Battle of Amiens (1870)

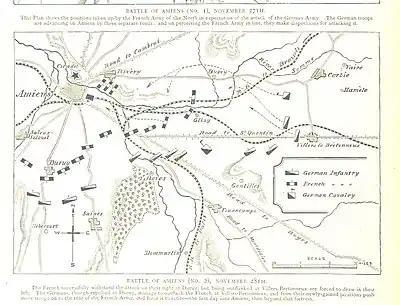
The collapse of the French left at Villers-Bretonneux allowed the Prussians to outflank the French center at Boves and right at Dury (identified as "Duruy").

The main action of the day took place on the French left around Villers-Bretonneux. At 0900 on the Prussian right wing, parts of the Prussian I Corps's 2nd Division under General Georg Ferdinand von Benthei began to advance from the line Le Quesnel–Bouchoir southeast of Villers-Bretonneux toward Amiens. Significant forces the French had deployed in the area of Domart-sur-la-Luce and the Hangard Wood blocked their way. Needing to push north of the Luce, the Prussian advance guard, formed by the 3rd Brigade under "Generalmajor" Albert von Memerty, occupied the crossings of the Luce at Démuin, Hangard, and Domart-sur-la-Luce. The Prussians quickly cleared the Domart Wood of French troops, and the Prussian infantry then turned against Gentelles, southwest of Villers-Bretonneux. To wait for his artillery to come up to support a further advance, General von Bentheim ordered his troops to stop, and the French withdrew from the developing firefight at Gentelles. In the meantime, the Prussian 44th Infantry Regiment penetrated the eastern part of the Hangard Wood and attacked the French position between Villers-Bretonneux and Marcelcave. Unnoticed by the French, Prussian dragoons secured the road to Domart-sur-la-Luce.